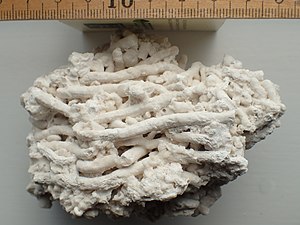
Danienkalk / Kalktyper / Koralkalk
Koralkalk fra Faxe kalkbrud.
Koralkalk fra Faxe kalkbrud
Danienkalk er en flintholdig og stedvis meget fossilrig kalkstensformation, som er udbredt i et stort område fra Skåne, over det meste af Danmark, Slesvig og det meste af Holsten, samt under store dele af den centrale og nordlige del af Nordsøen. Formationen kan flere steder iagttages i blotninger, hvoraf de største og mest kendte er Stevns Klint og Fakse kalkbrud på Østsjælland og Limhamn kalkbrud ved Malmø i Sverige. Kalken er aflejret i Danien-alderen, et geologisk tidsrum, som er opkaldt efter Danmark, idet man hér har lag fra denne tid særligt rigt repræsenteret.